Heavy Metal (film)

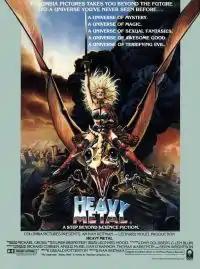
Theatrical release poster

Heavy Metal is a 1981 Canadian adult animated science fantasy anthology film directed by Gerald Potterton (in his directorial debut) and produced by Ivan Reitman and Leonard Mogel, who also was the publisher of "Heavy Metal" magazine, which was the basis for the film. It starred the voices of Rodger Bumpass, Jackie Burroughs, John Candy, Joe Flaherty, Don Francks, Martin Lavut, Marilyn Lightstone, Eugene Levy, Alice Playten, Harold Ramis, Percy Rodriguez, Susan Roman, Richard Romanus, August Schellenberg, John Vernon, and Zal Yanovsky. The screenplay was written by Daniel Goldberg and Len Blum.